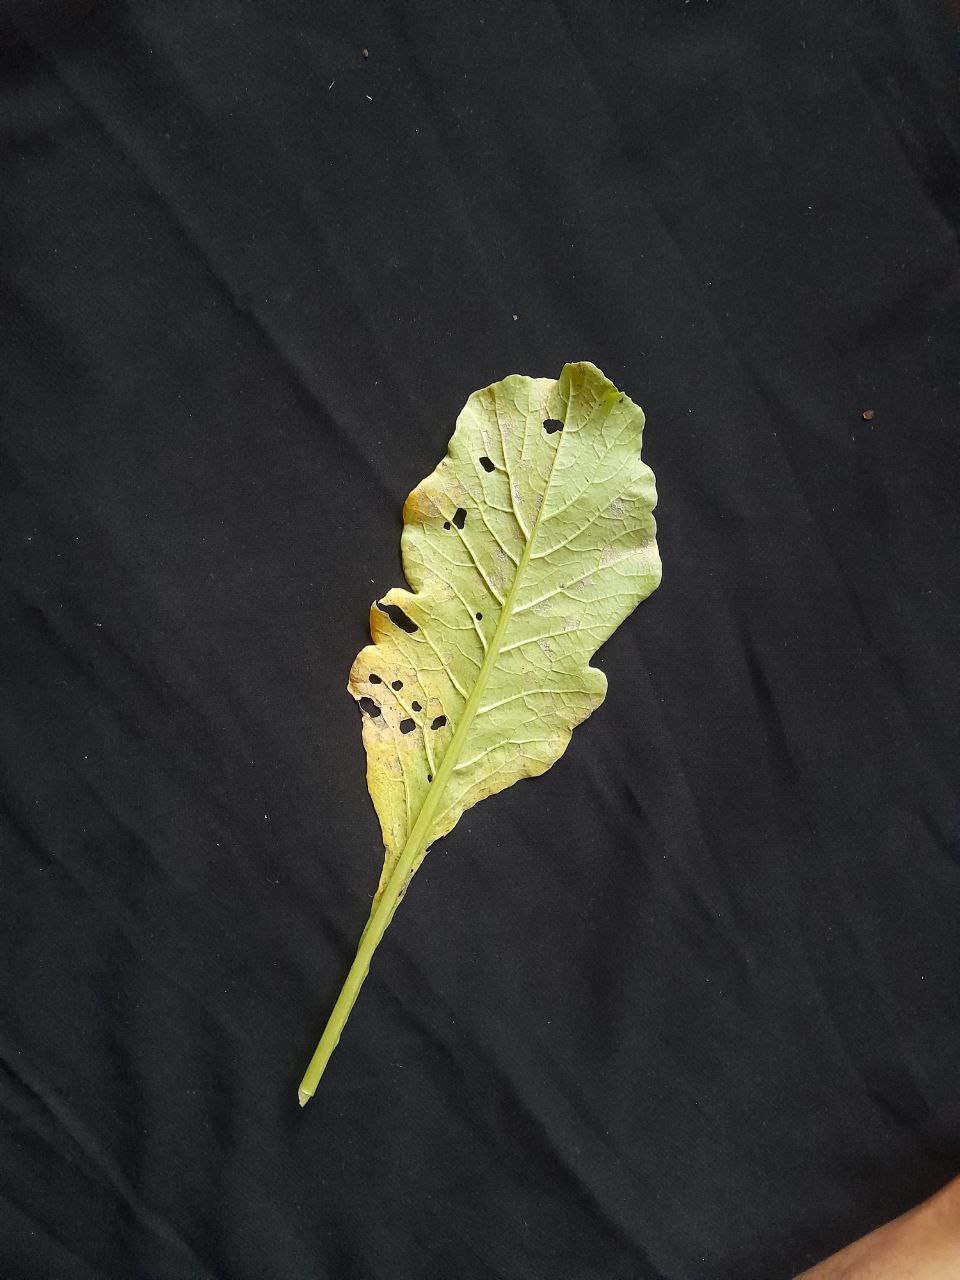
Label: flea beetle